Howard Theatre

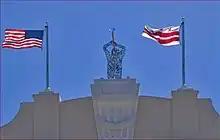
A close up of the "Jazz Man" statue atop the theatre's front façade.

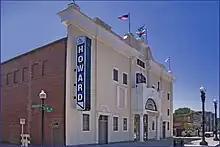
The renovated theatre in 2012.

In 2006, the Howard Theatre was returned to private ownership when Ellis Development was selected to renovate and restore the theatre. The District set aside $20 million in public funding for the renovation.